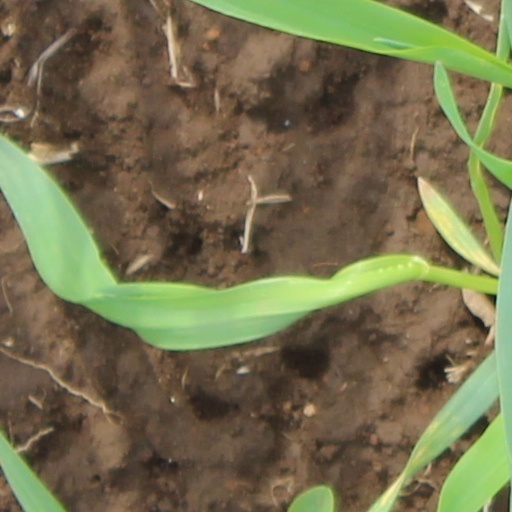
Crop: wheat